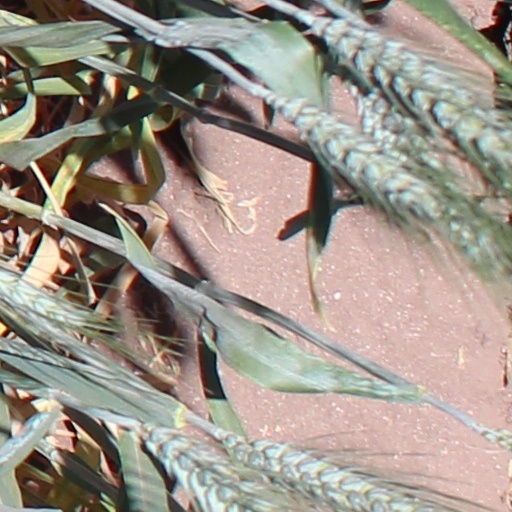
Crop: wheat